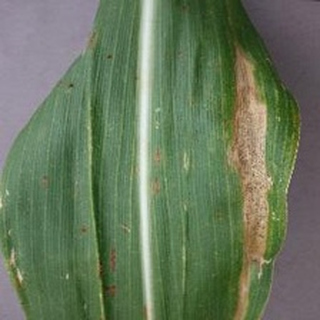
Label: corn_northern_leaf_blight